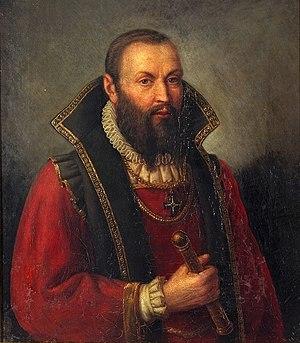
Gotthard Kettler, duc de Courlande et de Sémigalle, né le 2 février 1517 sans doute au château Eggeringhausen près de Soest en Westphalie, et mort le 17 mai 1587 à Mittau, est le dernier grand-maître de l'ordre des chevaliers porte-glaives en Livonie. À la suite du pacte de Wilno, il devient le premier duc de Courlande et de Sémigalle après sa conversion à la religion luthérienne et la sécularisation des terres de l'ordre.
L'histoire de la Lettonie commence officiellement en 1920 avec la création de la première république de Lettonie. Cependant, la région accueille ses premiers occupants dès la fin de la dernière ère glaciaire. Les peuples baltes qui arrivent vers 3000 av. J.-C., et vers 800 av. J.-C., se structurent en plusieurs tribus : Coures, Latgaliens, Séloniens, Sémigaliens.
Éléhard de Krause, baron de Kelles et de Turaida, né en 1519 en principauté épiscopale de Dorpat et mort en 1587 en duché de Prusse, était un aristocrate, diplomate et aventurier germano-balte, dernier voué de la principauté épiscopale de Dorpat dans les années 1550-1560 et ambassadeur de la Confédération de Livonie auprès du tsar Ivan IV le Terrible.